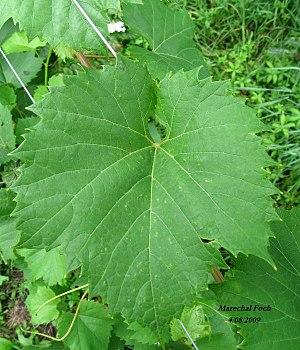
Le Maréchal Foch est un cépage de raisins noirs.